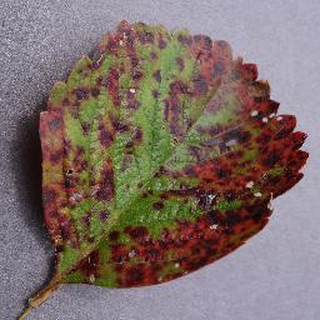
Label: strawberry_leaf_scorch